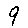
Label: 9